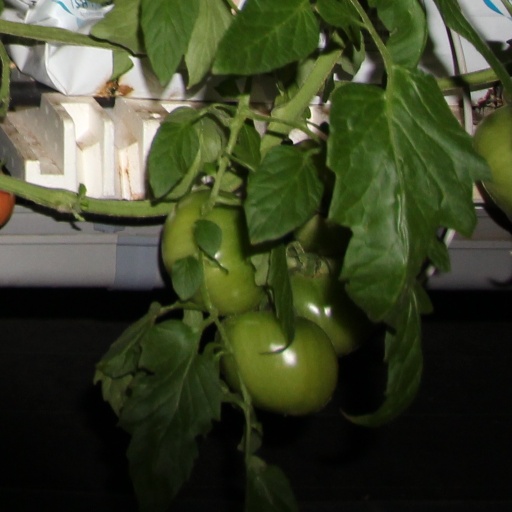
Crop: tomato